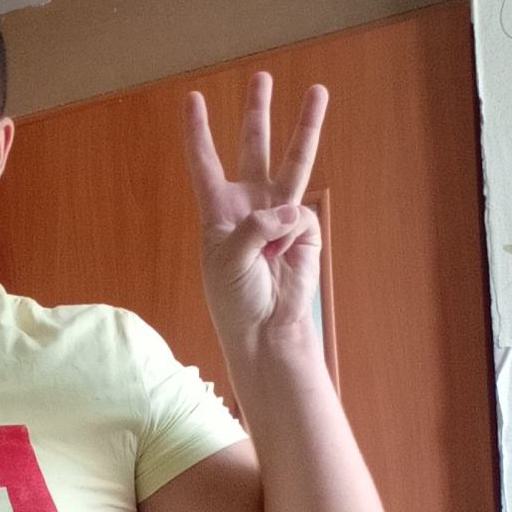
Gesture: three